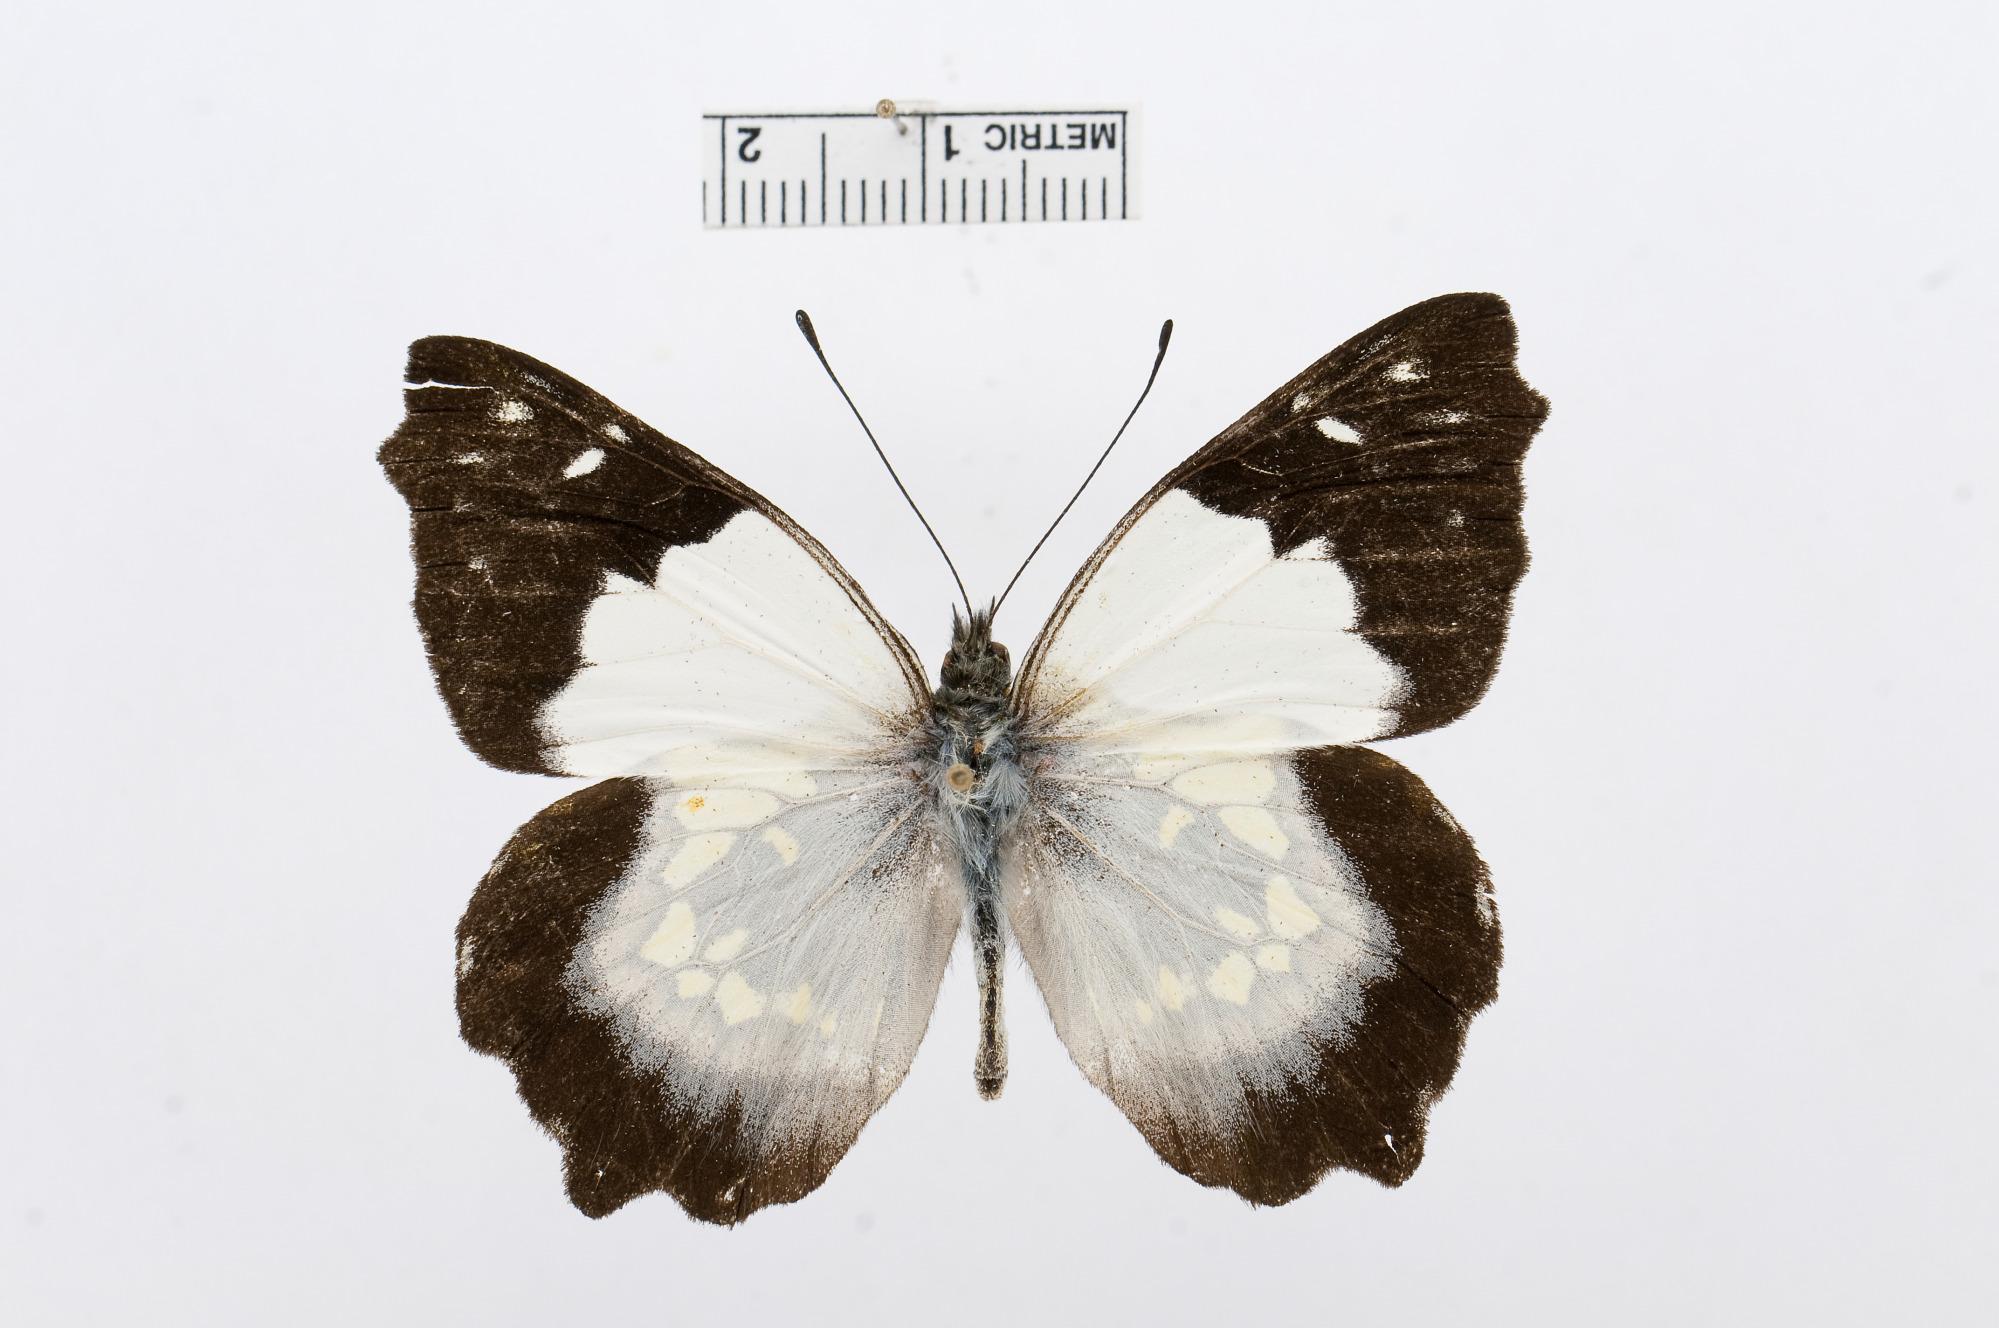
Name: Leodonta tagaste
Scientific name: Leodonta tagaste
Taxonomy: Animalia, Arthropoda, Hexapoda, Insecta, Lepidoptera, Pieridae, Pierinae